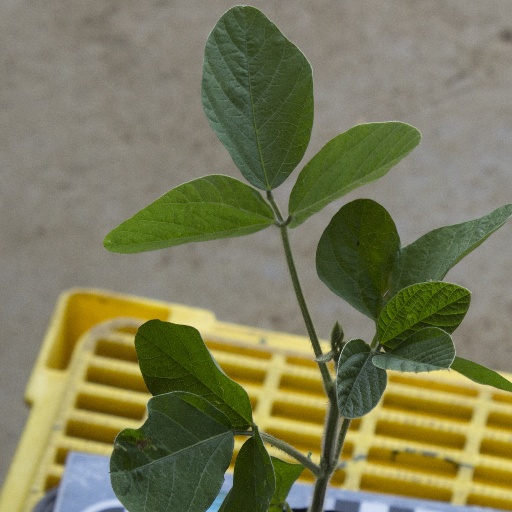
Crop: soybean